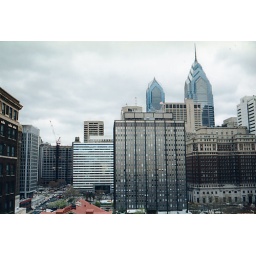
Seeing these two towers in the movie 12 monkeys always reminds me of this shot and our time in Philadelphia.